1930 Peruvian Primera División

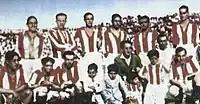
Atlético Chalaco, champion

The 1930 Primera División was the 15th season of top-flight Peruvian football. A total of 12 teams competed in this league, with Atlético Chalaco winning its first league title.